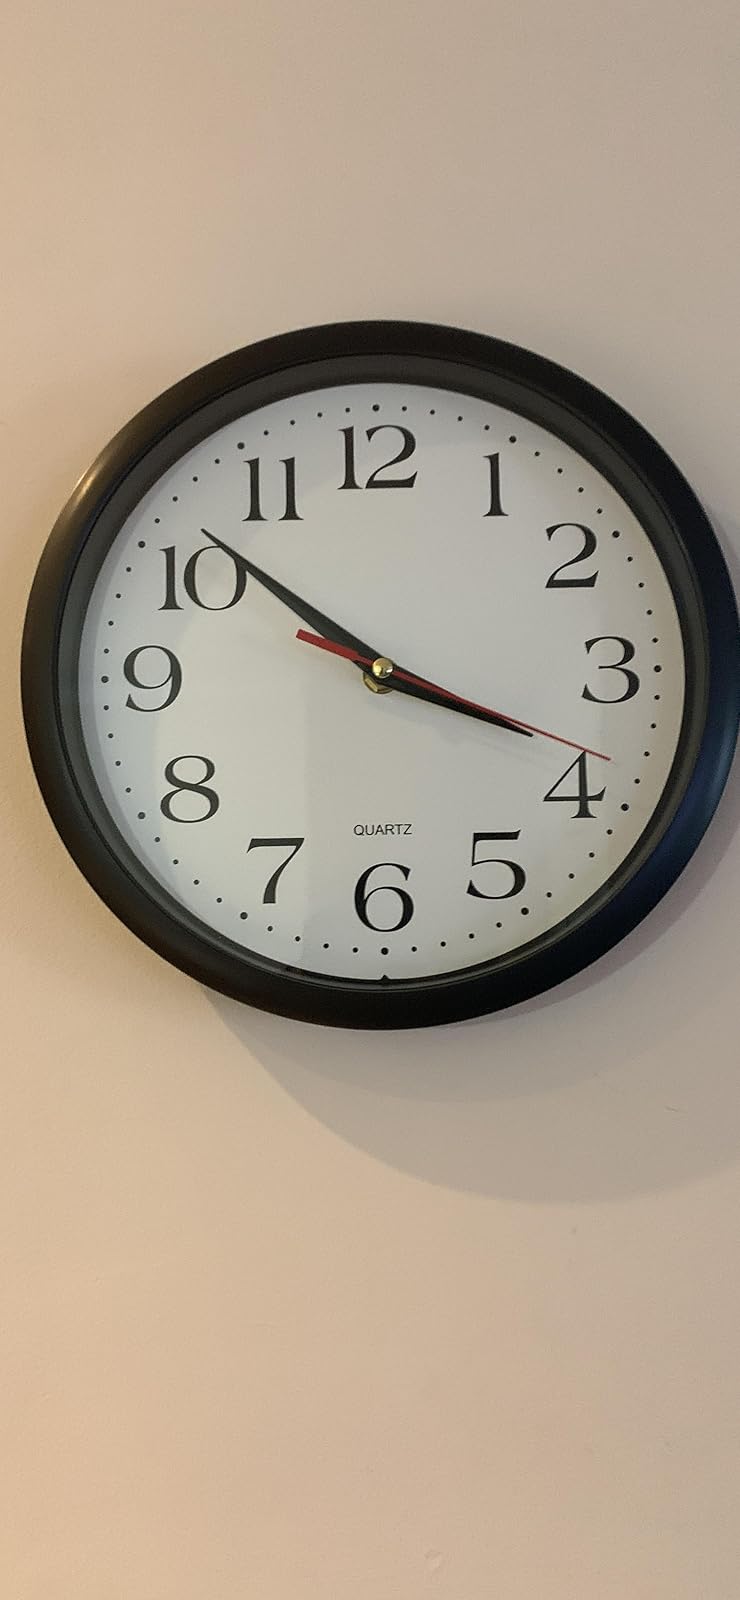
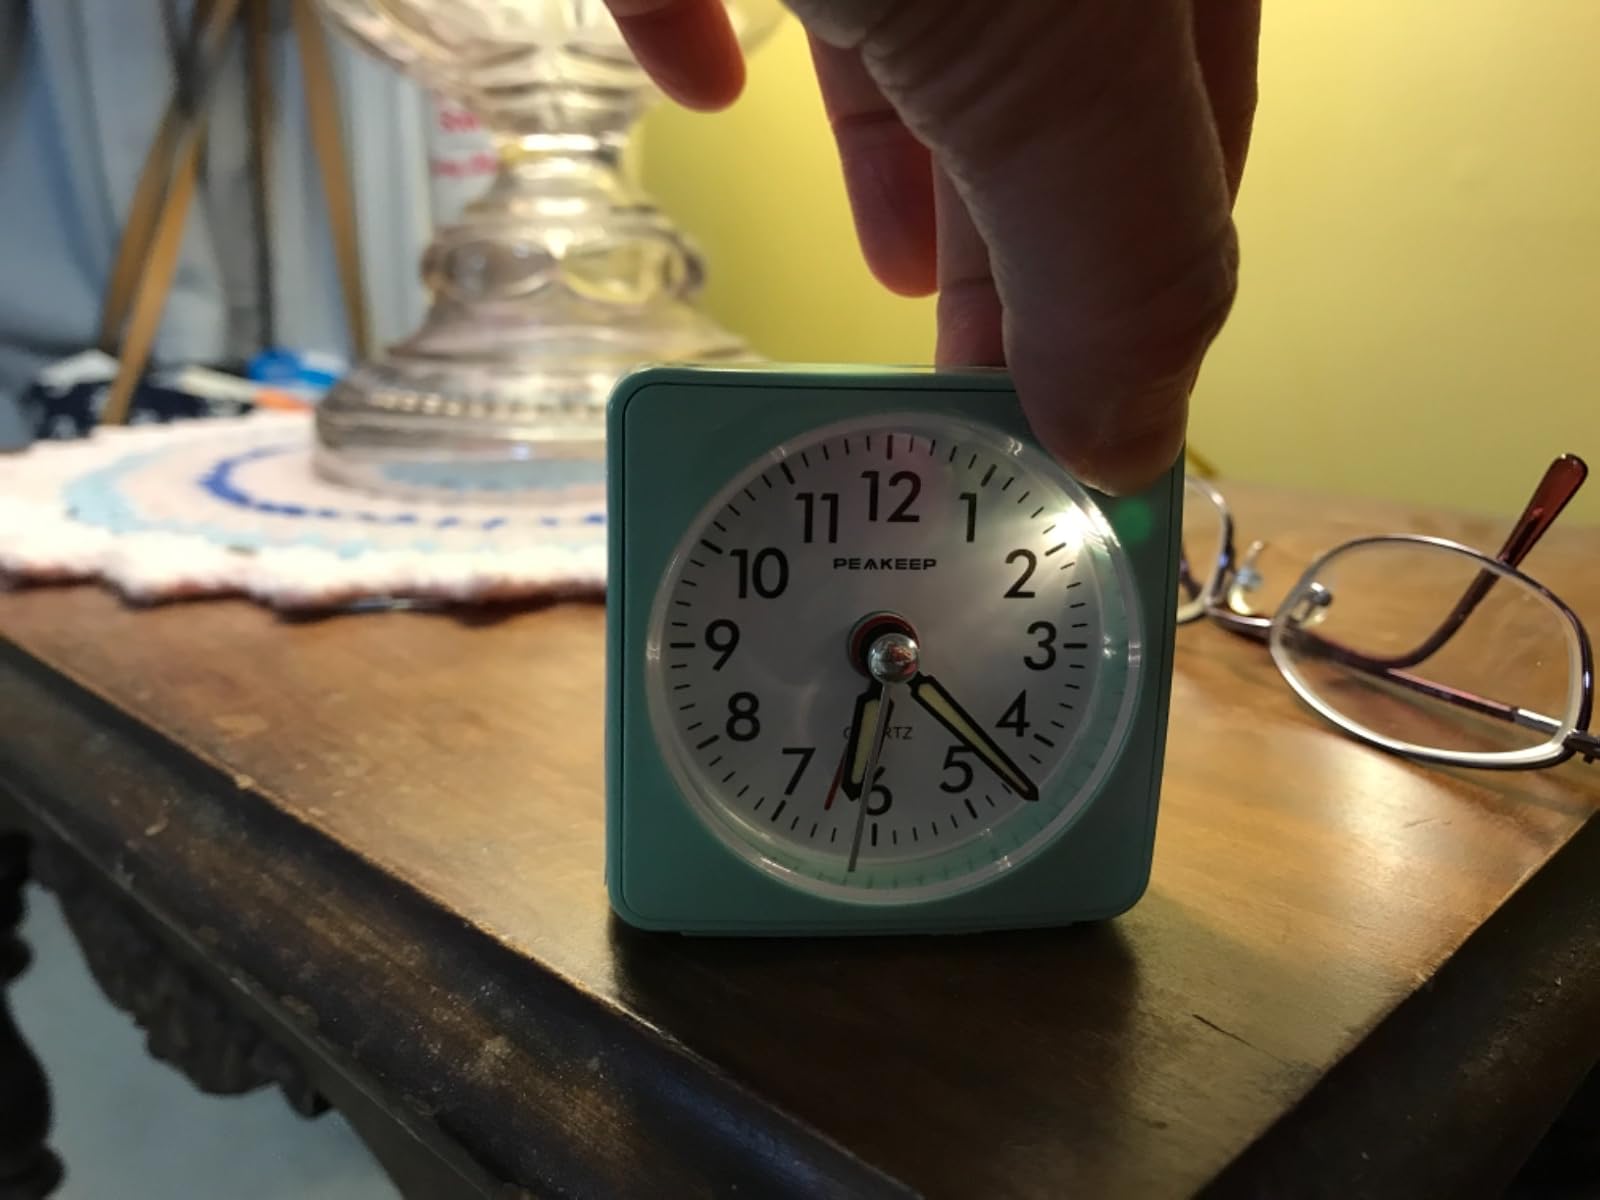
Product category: clock
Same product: no